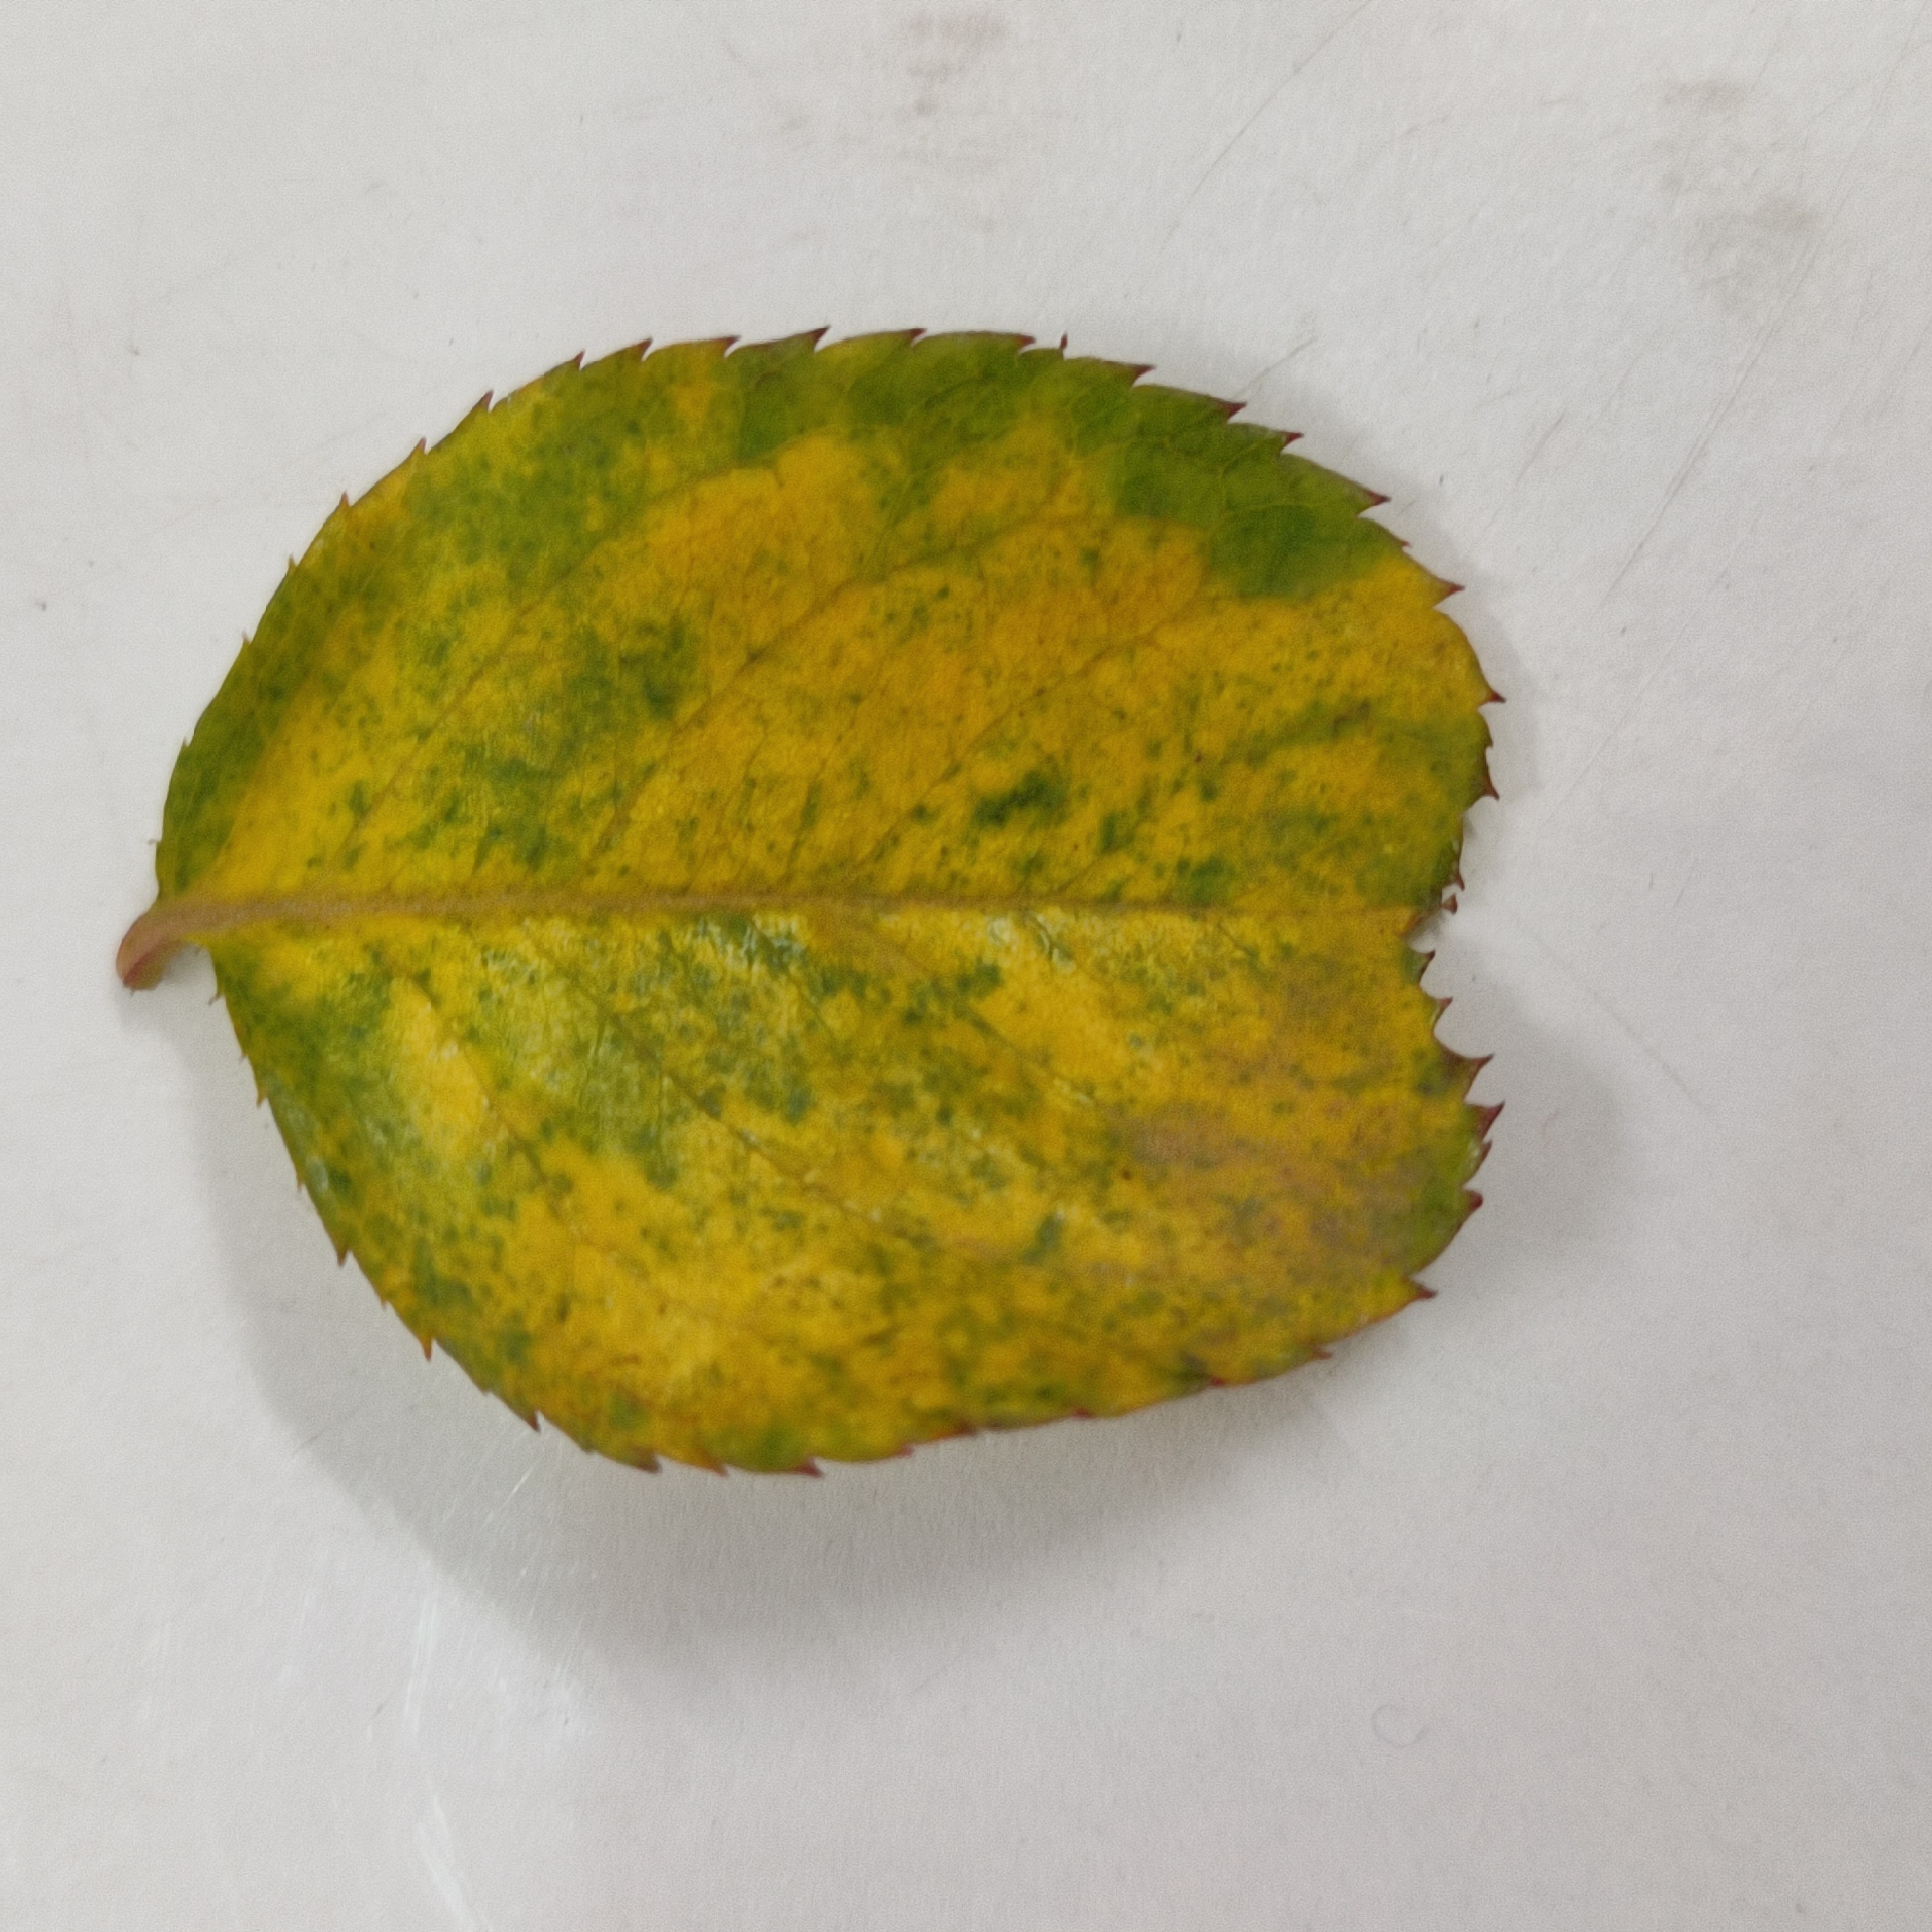
Label: Yellow Mosaic Virus